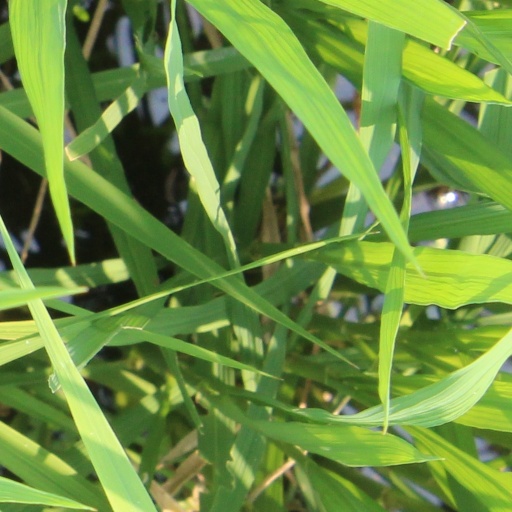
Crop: rice